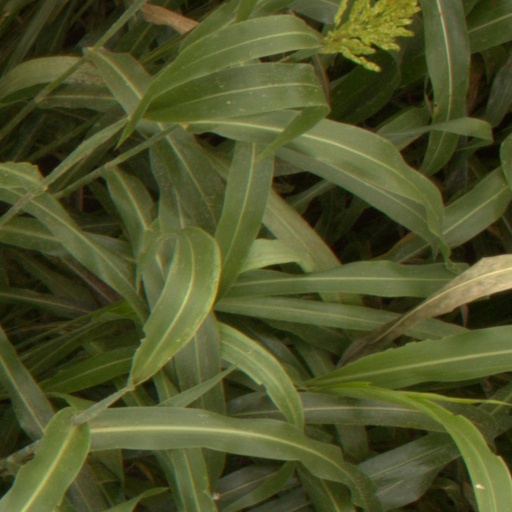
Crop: sorghum